Yatchan

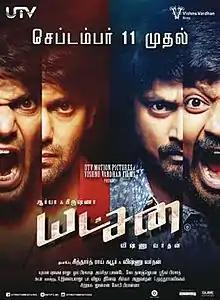
Theatrical release poster

Yatchan is a 2015 Indian Tamil-language action comedy film co written, co-produced and directed by Vishnuvardhan. The film was produced by Siddharth Roy Kapur under UTV Motion Pictures. The film features Arya, Kreshna, Swati Reddy, and Deepa Sannidhi in the lead roles, while Adil Hussain, RJ Balaji, Thambi Ramaiah, and Ponvannan play supporting roles. The music was composed by Yuvan Shankar Raja with cinematography by Om Prakash and editing by Sreekar Prasad. The film released on 11 September 2015 to negative reviews and bombed at the box office.